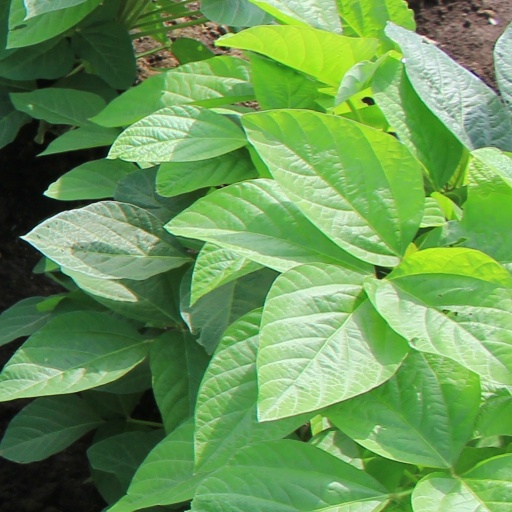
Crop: soybean